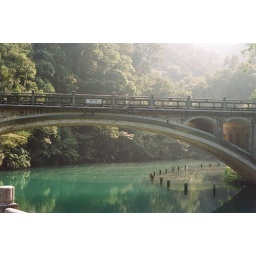
bridge over green water